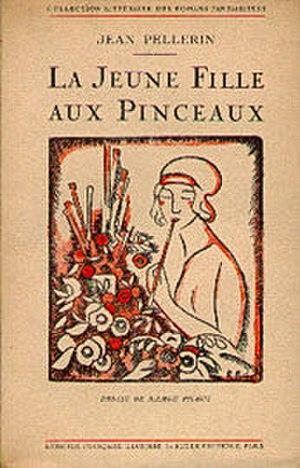
Couverture du roman ""La jeune fille aux pinceaux"""
Jean Pellerin, né le 24 avril 1885 à Pontcharra et décédé le 9 juillet 1921 au Châtelard, est un poète français membre de l'École fantaisiste.